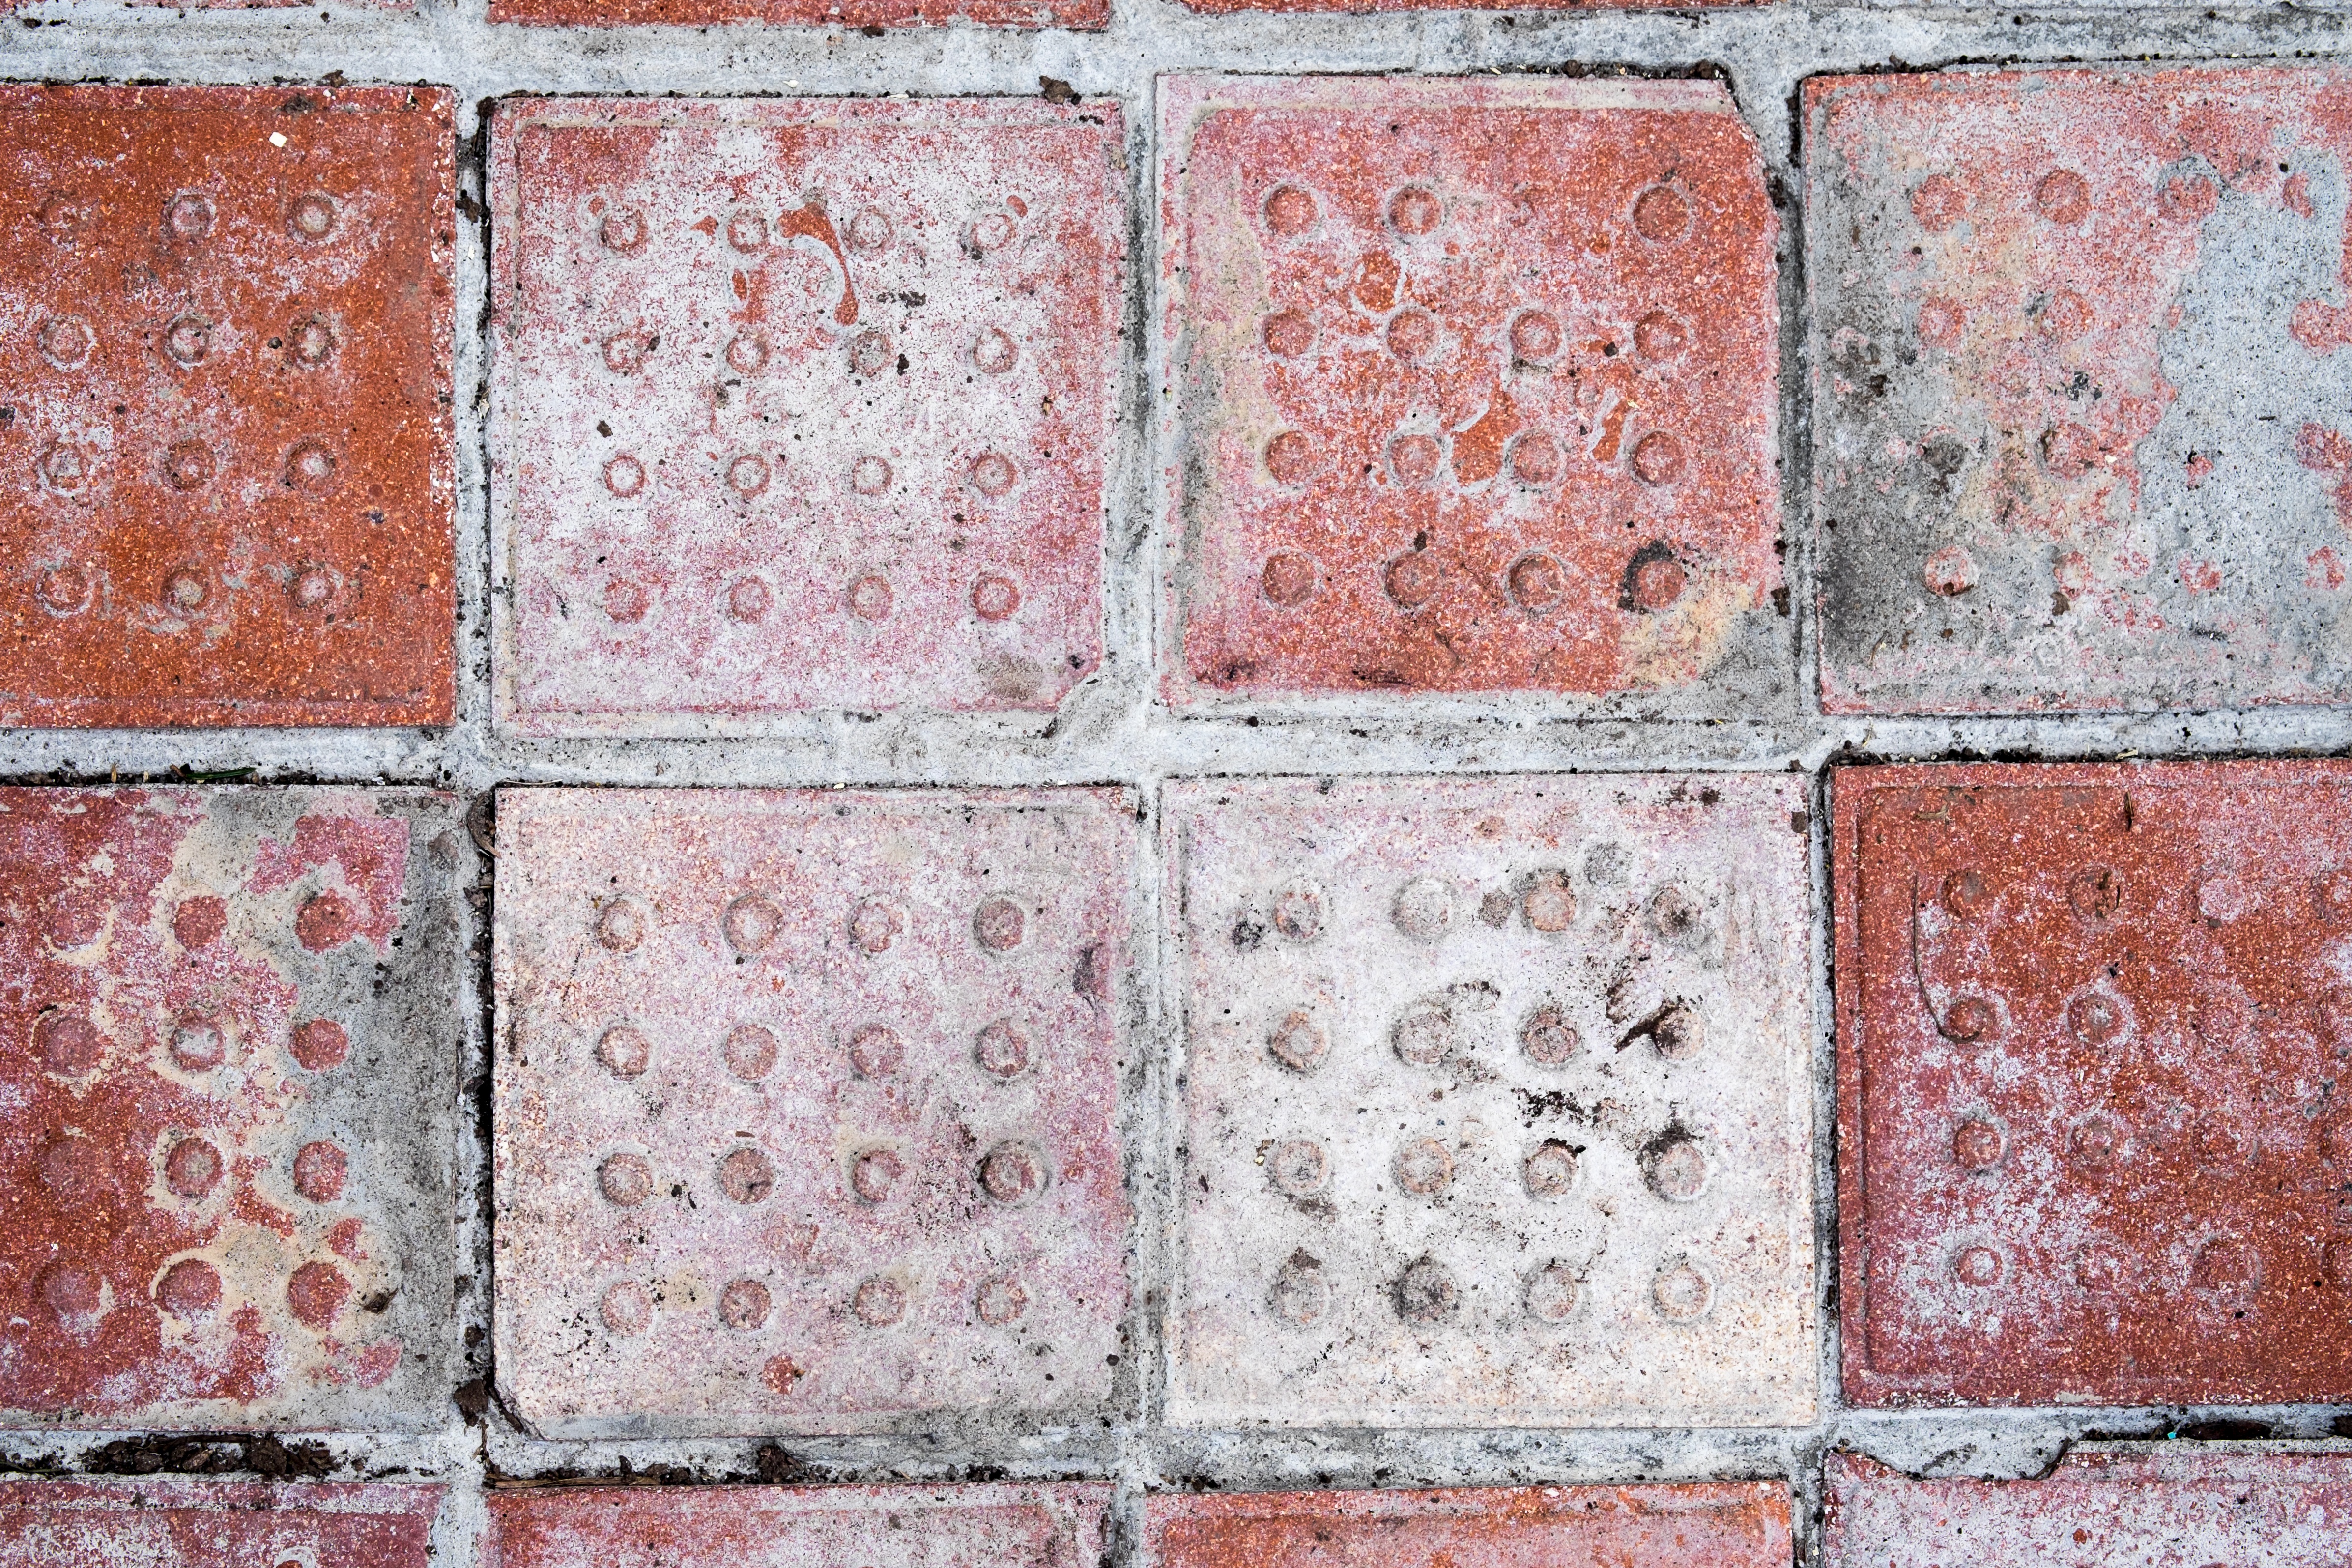
floor, wall, orange, red, tile, grunge, brick, material, background, shabby, rusty, brickwork, flooring, road surface, old tiles